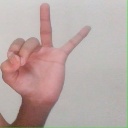
अक्षर: ण